Hazing

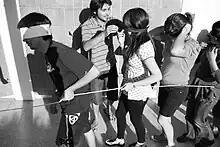
Tied and blindfolded first-year students from Universidad de Talca, Chile

According to one of the largest US National Surveys regarding hazing including over 60,000 student-athletes from 2,400 colleges and universities: